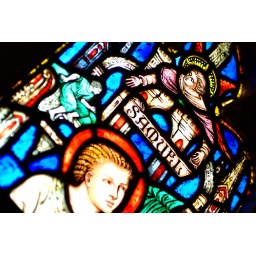
A stained glass window depicting the Bible's Samuel in Washington National Cathedral.